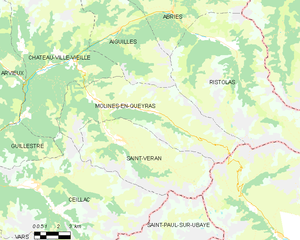
Carte des communes françaises: Molines-en-Queyras